William Jolliffe (censor)

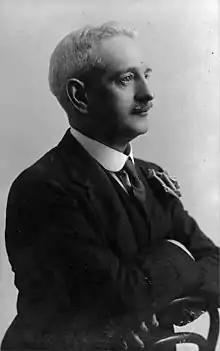
Jolliffe 1901

William Jolliffe (16 September 1851 – 26 April 1927) was New Zealand's first Chief Censor of Films.